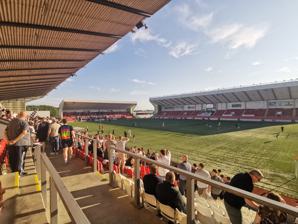
Building: Broadwood Stadium
Country: United Kingdom
Year built: 1994
Football stadium Broadwood Stadium Broadwood in 2023, as venue of the Scottish Junior Cup final Broadwood Stadium Location in North Lanarkshire Location Cumbernauld , Scotland Coordinates 55°56′41.19″N 4°02′13.51″W / 55.9447750°N 4.0370861°W / 55.9447750; -4.0370861 Owner Broadwood Stadium Company (owned by North Lanarkshire Council ) Capacity 8,086 Field size 112 x 76 yards (pitch) Surface 3G artificial pitch Construction Opened 1994 Construction cost £8 million Architect Walker Group Tenants Clyde F.C. (1994–2022) Airdrieonians F.C. (1994–1998) Cumbernauld Colts F.C. (2012–present) Scottish Rugby Academy, West (2015–present) Glasgow City F.C. (2020–2021) Broomhill F.C. (2022–2023) Rangers W.F.C (2022–present) Broadwood Stadium is a multi-use community stadium and sports complex in the Westfield area of Cumbernauld , North Lanarkshire. The stadium is currently the home of Cumbernauld Colts of the Scottish Lowland Football League , as well as Rangers W.F.C of the Scottish Women's Premier League . It was the home stadium of Clyde from 1994 to 2022 and Broomhill for the 2022-23 season, during which the club was rebranded as Open Goal Broomhill. Glasgow City of the Scottish Women's Premier League shared the stadium for the 2020–21 season. The Scottish Rugby Academy for the Glasgow & The West region is based at Broadwood, and it is also home to the Cumbernauld Centurions BMX Club on the National Level BMX track. Broadwood has staged the final of football's Scottish Challenge Cup on four occasions and Scottish rugby's Finals Day . The stadium has also held international Rugby league . Football Clyde previously played in Glasgow at Barrowfield Park , from their creation in 1877 until 1898, and then Shawfield Stadium from 1898 until they were evicted in 1986. Clyde shared Firhill with fierce rivals Partick Thistle from 1986 until 1991, and then Douglas Park with Hamilton Academical until moving to the purpose built Broadwood in 1994. The move to Broadwood, 10 miles outside Glasgow, meant that the club would lose some fans in the move, but hoped to gain some new supporters in the new town of Cumbernauld , which had never hosted senior football before. The stadium opened to the public in February 1994 to a full house at that time, of 6000 fans. Clyde lost the game 3–0 against Hamilton Academical . At the time of opening, only two stands, the Main Stand and the West Stand, had been completed, giving the stadium a capacity of 6,000. The third, South Stand was completed in 1997 to bring the overall capacity to just over 8,000. Plans to complete the stadium, and bring the overall capacity to 10,000 were shelved after Clyde failed to win promotion to the Scottish Premier League in 2004. The missing fourth stand has now been replaced by a community sports centre, and opened in 2013. It also previously hosted another Scottish League club, Airdrieonians , between 1994 and 1998. Broadwood also formerly hosted Rangers reserve team matches on a regular basis. Broadwood has hosted many Scotland U-21 matches. Broadwood was the scene of a giant Scottish Cup shock in 2006 , when Clyde beat holders Celtic 2–1. Broadwood has also hosted four Scottish Challenge Cup finals. Exterior in 2006. It was announced in 2015 that Cumbernauld Colts would play senior games at the stadium having been accepted into the Scottish Lowland Football League . Scottish Women's Premier League club Glasgow City played at Broadwood for the 2020–21 season due to the unavailability of their regular ground, Petershill Park . Lowland League side Broomhill made a one-season move to Broadwood in 2022, during which the club was rebranded as Open Goal Broomhill and managed by former Celtic , Dundee & Portsmouth midfielder Simon Ferry . It was announced in March 2023 that Ferry would leave the club at the conclusion of the 2022-23 season and Open Goal's involvement with the club would also come to an end. Broomhill moved to the Dumbarton Football Stadium at the start of the 2023-24 campaign. In 2024, Broadwood hosted the Strathclyde Demolition Cup final which saw Drumchapel United defeat Neilston Juniors 3-0. Rugby Broadwood has been used for one-off games by Cumbernauld RFC . It was chosen to host the 2014 Finals Day . Heriots beat Hawks in the RBS Cup Final 31–10. It is home to Scottish Rugby Academy , Glasgow and the West. Work is now underway to create a new purpose-built facility, on-site, with fitness and medical equipment, all part of Scottish Rugby's major policy initiative to develop a regional Academy system that provides the best possible support to players, both male and female, who have been identified as having genuine potential for the future. The stadium was also home to the inaugural Rugby League Commonwealth Championships; a 9s competition entered by 8 teams from the Commonwealth, won by the Papua New Guinea national rugby league team . Structure and facilities Broadwood Stadium from the air Broadwood has three all seated stands with a capacity of 7,936. It is equipped with a full size astroturf pitch. It also has four 5-a-side pitches for public use, changing rooms, and a gymnasium , the latter being located to the north side of the pitch. For the 2012–13 season, Clyde will play their football on a new 3rd generation synthetic pitch . Broadwood will hence become a multi-purpose stadium . It has a purpose-built rugby facility, on-site, with state-of-the-art fitness and medical equipment. Future Along with the introduction of a 3G surface, Broadwood was shared between Cumbernauld Colts and Clyde. Cumbernauld Colts are now the primary licence holders of the Stadium and the site is used 7 days a week. The Colts community development programme means that all age ranges use the stadium on a daily basis. With Colts entering the Scottish Lowland League, Broadwood Stadium will host a second senior club from 2015 to 2016. Clyde announced in December 2010 their intention to leave Broadwood for a site elsewhere. In October 2011, they revealed that East Kilbride was one of the possible locations that they were exploring.  They continued to play home games at Broadwood as secondary licence holders. Clyde did however have priority over first team matches. In June 2015, The Herald reported that Clyde's preferred option was to return to Glasgow, sharing with Shettleston Juniors . In April 2022, Clyde announced they would be leaving Broadwood at the end of the 2021–22 season, ending their 28-year stay in Cumbernauld. They entered ground-sharing with Hamilton Academical at New Douglas Park from the start of the 2022–23 season, with a view of relocating to a new home back in Glasgow in the near future. Clyde's last match at Broadwood ended in a 5–0 defeat to Airdrieonians on 23 April 2022. See also Stadium relocations in Scottish football References